List of Ghost in the Shell: Stand Alone Complex episodes

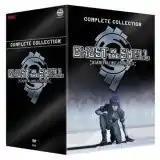
The collection box released in North America by Bandai Entertainment and Manga Entertainment

In the original pay-per-view broadcasts, the opening theme for each episode is "Inner universe" (lyrics: Origa, Shanti Snyder; music: Yoko Kanno; vocals: Origa) and the ending theme for each episode is "Lithium flower" (lyrics: Tim Jensen; music: Yoko Kanno; vocals: Scott Matthew). For the subsequent terrestrial television broadcasts, the opening theme for each episode is "GET9" (lyrics: Tim Jensen; music: Yoko Kanno, vocals: jillmax) and the ending theme is "I do" (lyrics & vocals: Ilaria Graziano; music Yoko Kanno). The original soundtrack, containing the original opening and closing themes in addition to other tracks from the series, was released by Victor Entertainment on January 22, 2002, in Japan, and by Bandai Visual on November 7, 2004, in the United States.